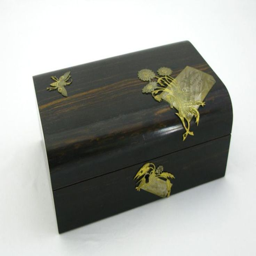
industry with applied brass and silver decoration .